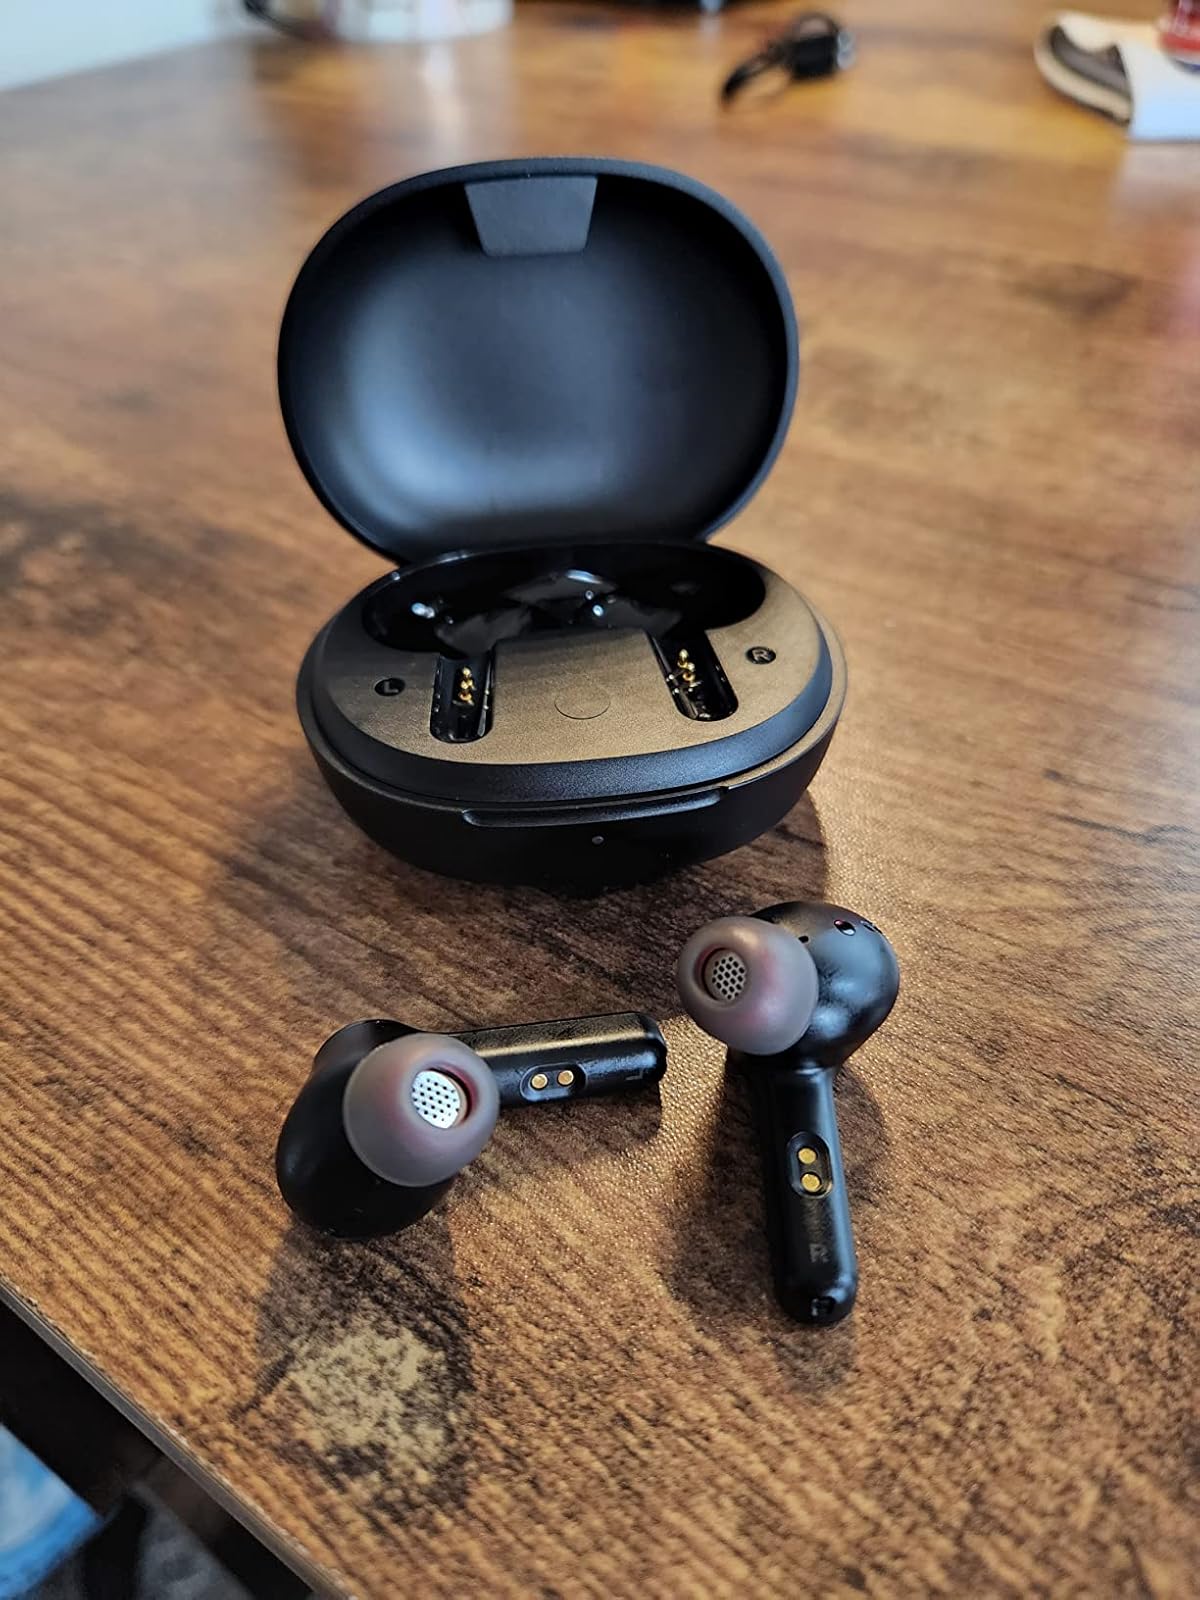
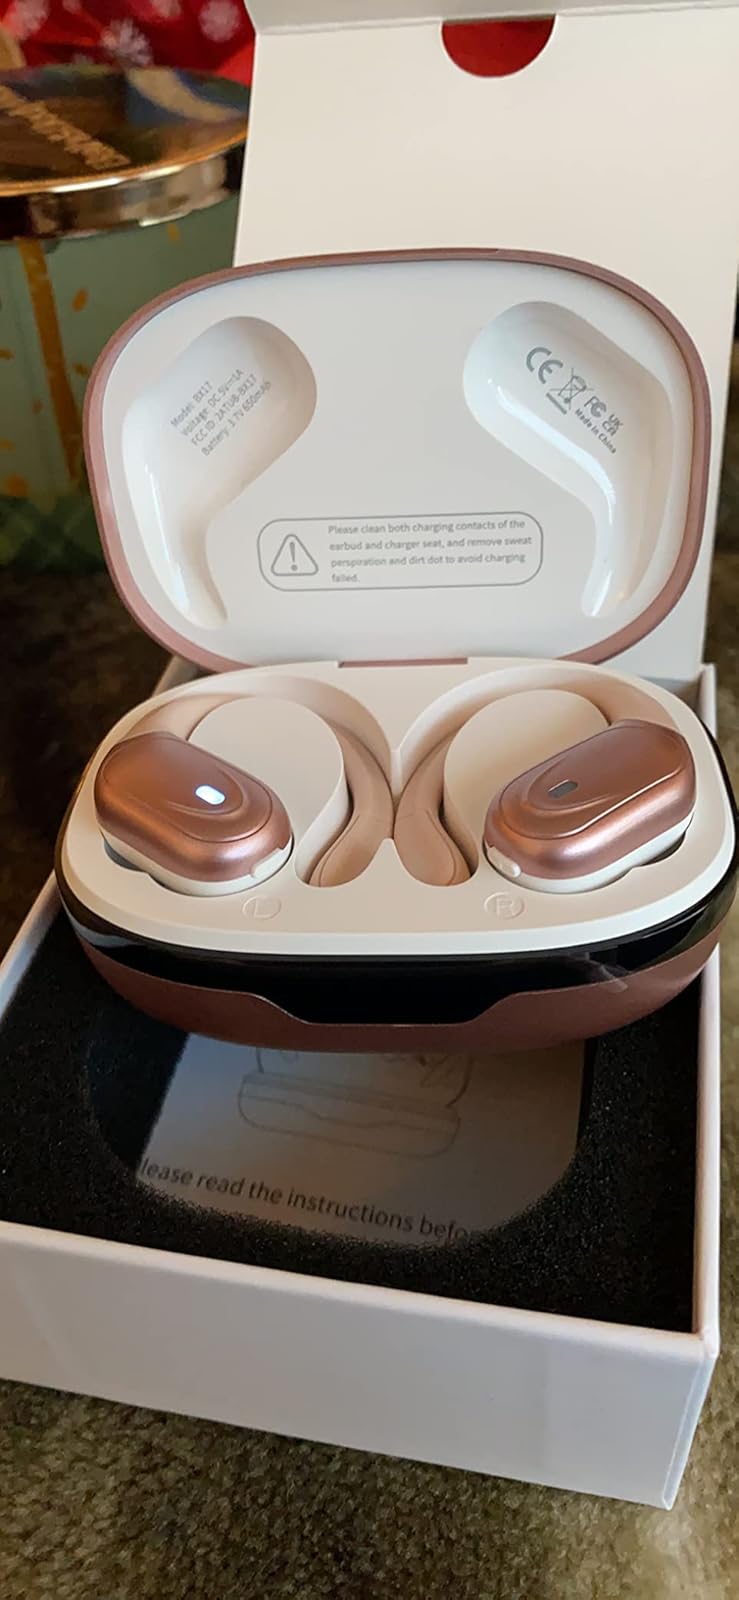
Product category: earbuds
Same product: no